Chicago Spire

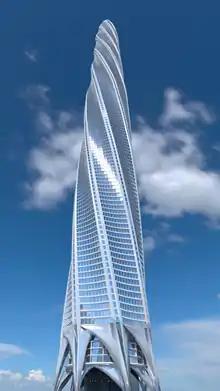
The Chicago Spire's exterior design.

As with many of his designs, Calatrava was inspired by themes and designs in nature for the tall, twisting skyscraper. He likened the structure to an imaginary smoke spiral coming from a campfire near the Chicago River lit by Native Americans indigenous to the area, and also related the building's newly designed pinnacle to the "graceful" and "rotating forms" of a snail shell.